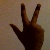
The image shows a hand gesture representing the number 3 in Indian Sign Language.